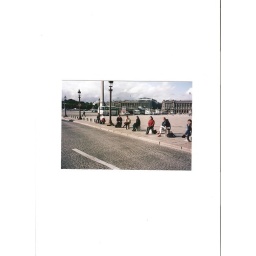
Here we are waiting for our bus together with my classmates in flower arrangement w/ Ian one of my friends.